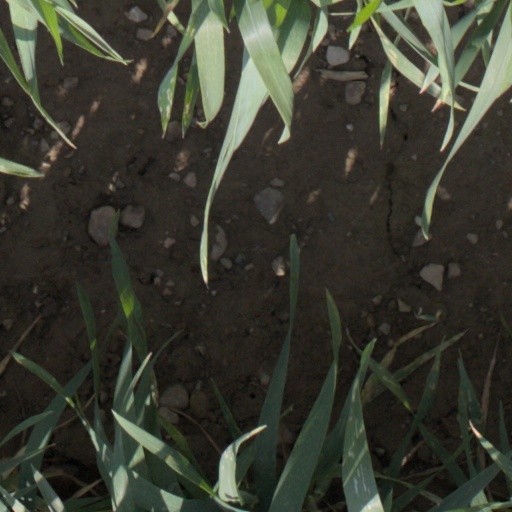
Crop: wheat